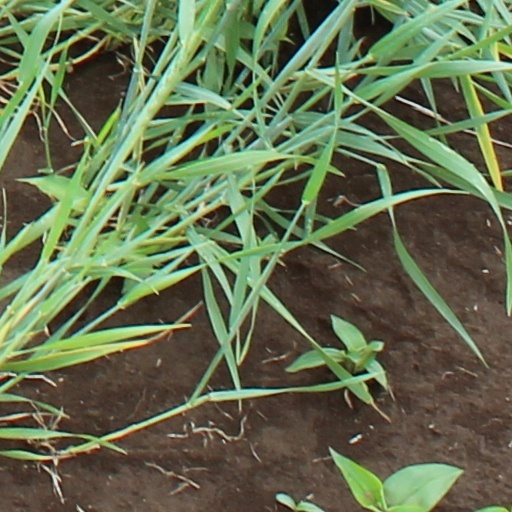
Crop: wheat